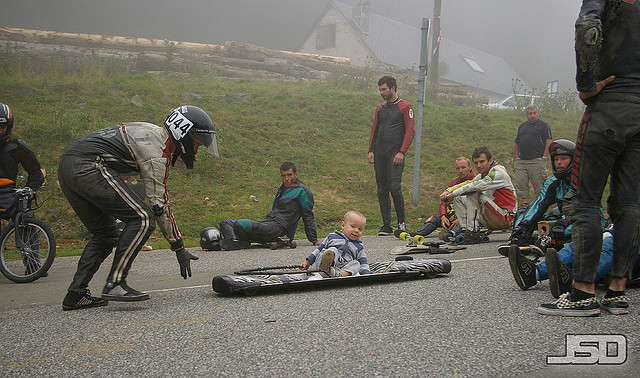
user: Given an image and a question. Answer the question in a short answer. Question: What device is the baby on? Short Answer:
assistant: sled